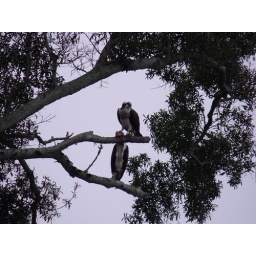
osprey couple with the female holding a big fish in its talons